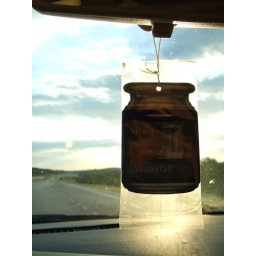
Just in time to combat sitting in the car for hours on end...